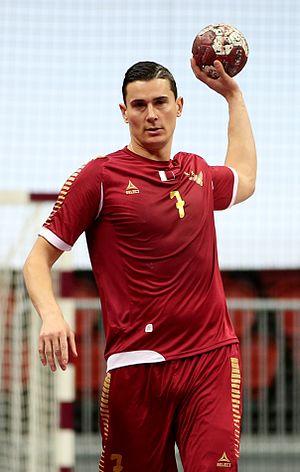
Žarko Marković, né le 1ᵉʳ juin 1986 à Cetinje, est un joueur de handball monténégrin évoluant au poste d'arrière droit. Il a été naturalisé qatarien afin d’intégrer l'équipe nationale du Qatar avec laquelle il devient vice-champion du monde en 2015. Il participe ensuite aux Jeux olympiques de 2016 mais en revanche pas au Championnat du monde 2017.